List of numbered streets in Manhattan

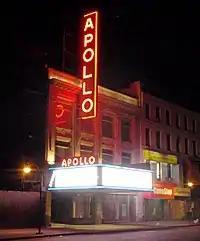
The Apollo Theater

114th Street marks the southern boundary of Columbia University's Morningside Heights Campus and is the location of Butler Library, which is the university's largest.